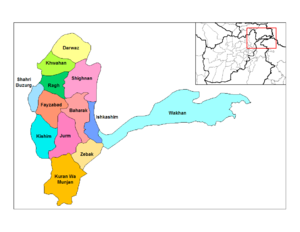
La Kokcha est une rivière du nord-est de l'Afghanistan qui prend sa source dans le massif de l'Hindou Kouch. C'est le principal affluent afghan de l'Amou-Daria qui coule avant tout dans la province de Badakhchan, mais aussi dans celle de Takhâr.
Les provinces d'Afghanistan sont divisés en Wolaswalei ou districts.